Alipiri

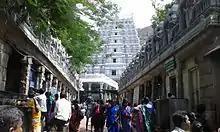
Alipiri Padala mandapam Gopuram, Tirupati

Srivari Padala Mandapam is a temple dedicated to Lord Venkateswara at Alipiri. The presiding deity is referred to Padala Venkateswara Swamy. As per legend, Lord Venkateswara, after Ekantha Seva at Tirumala, would come visit his consort Padamavati at Tiruchanur, down the hill through Alipiri Steps and would leave his footwear at this place and hence the name "Padala Mandapam" (Telugu : Padalu refers to Foot). Devotees on Tirumala Yatra from Tirupati offer prayers here first by carrying "Srivari Padukalu" (believed to be a representation of the footwear worn by Lord Venkateswara himself) on their heads. The temple comes under Sri Govindaraja Swamy Temple circle and is being administered by Tirumala Tirupati Devasthanams (TTD).